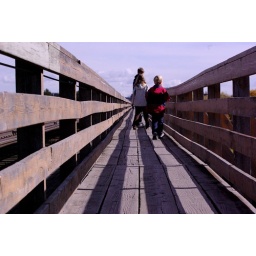
always love the lines on the train bridge in Saskatoon.